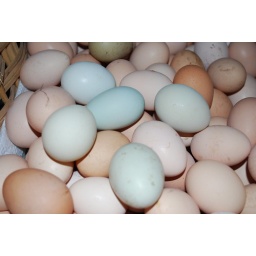
Los huevos de gallina mapuche, celestes o verde claro, son bajos en colesterol.Mapuche hen eggs are low in cholesterol.